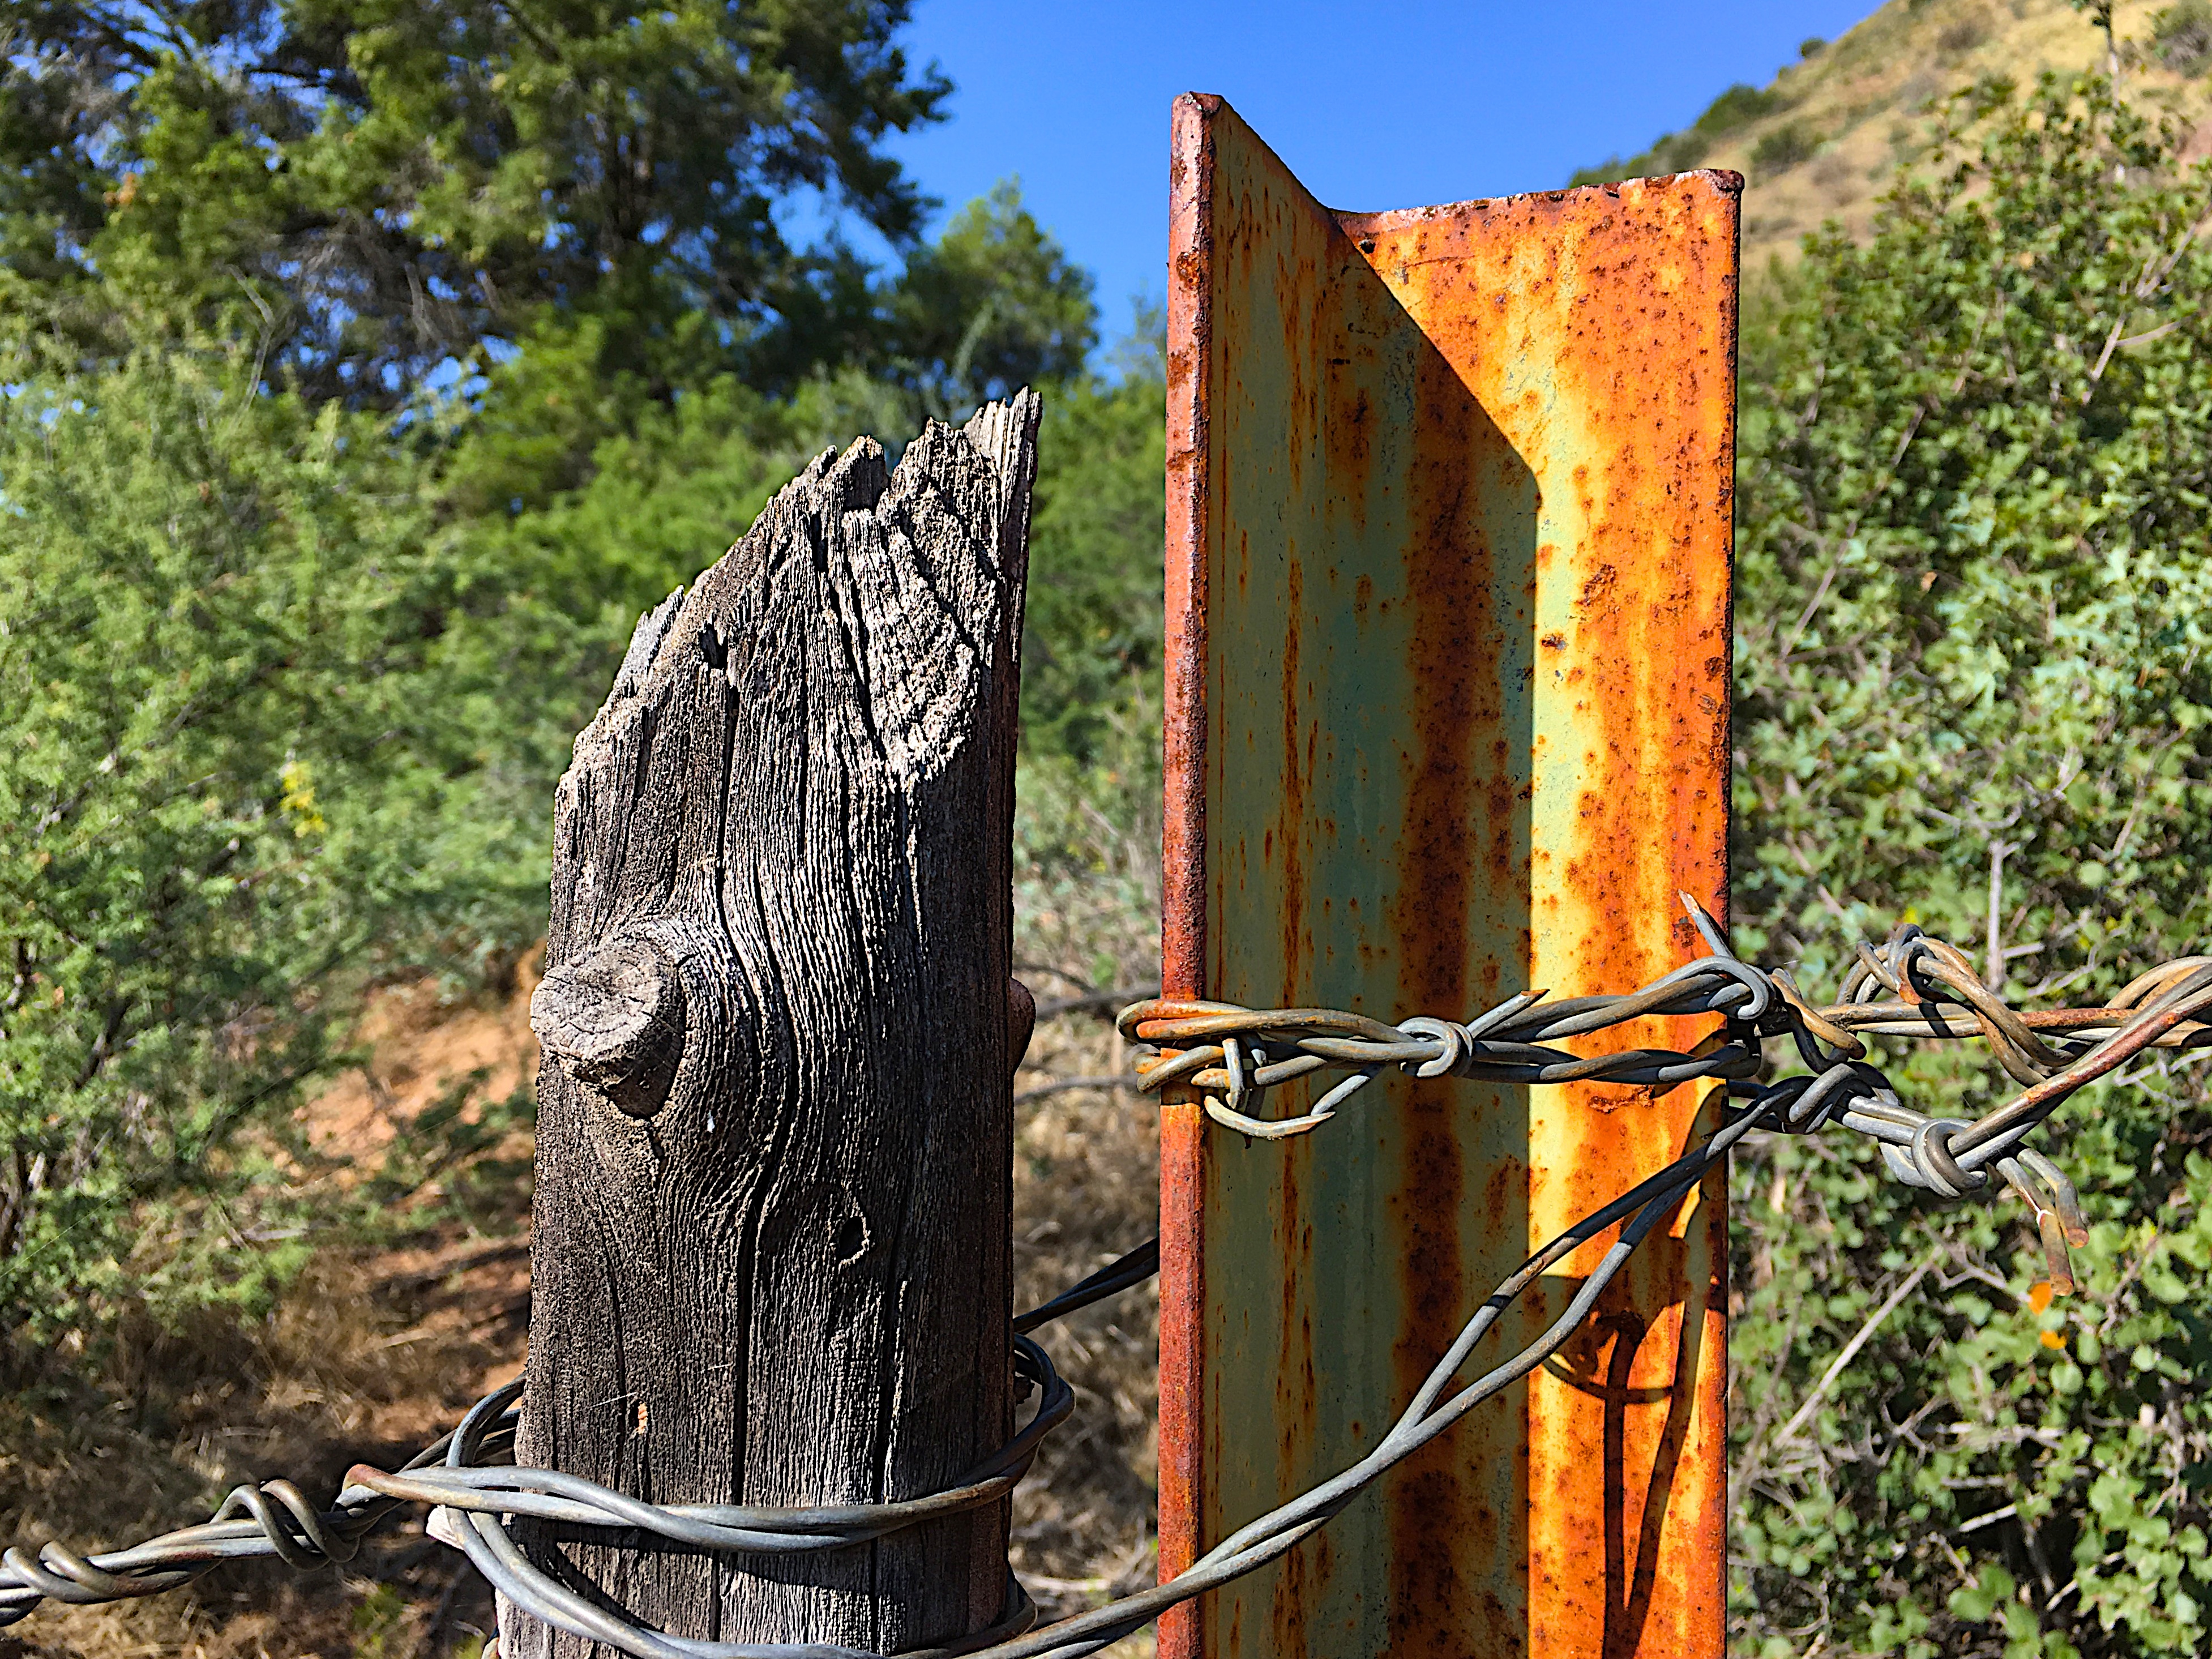
tree, fence, wood, sculpture, ruins, 2016366, outdoor structure